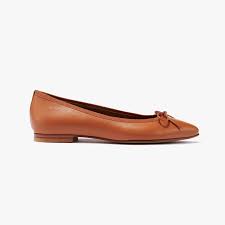
Label: Ballet Flat